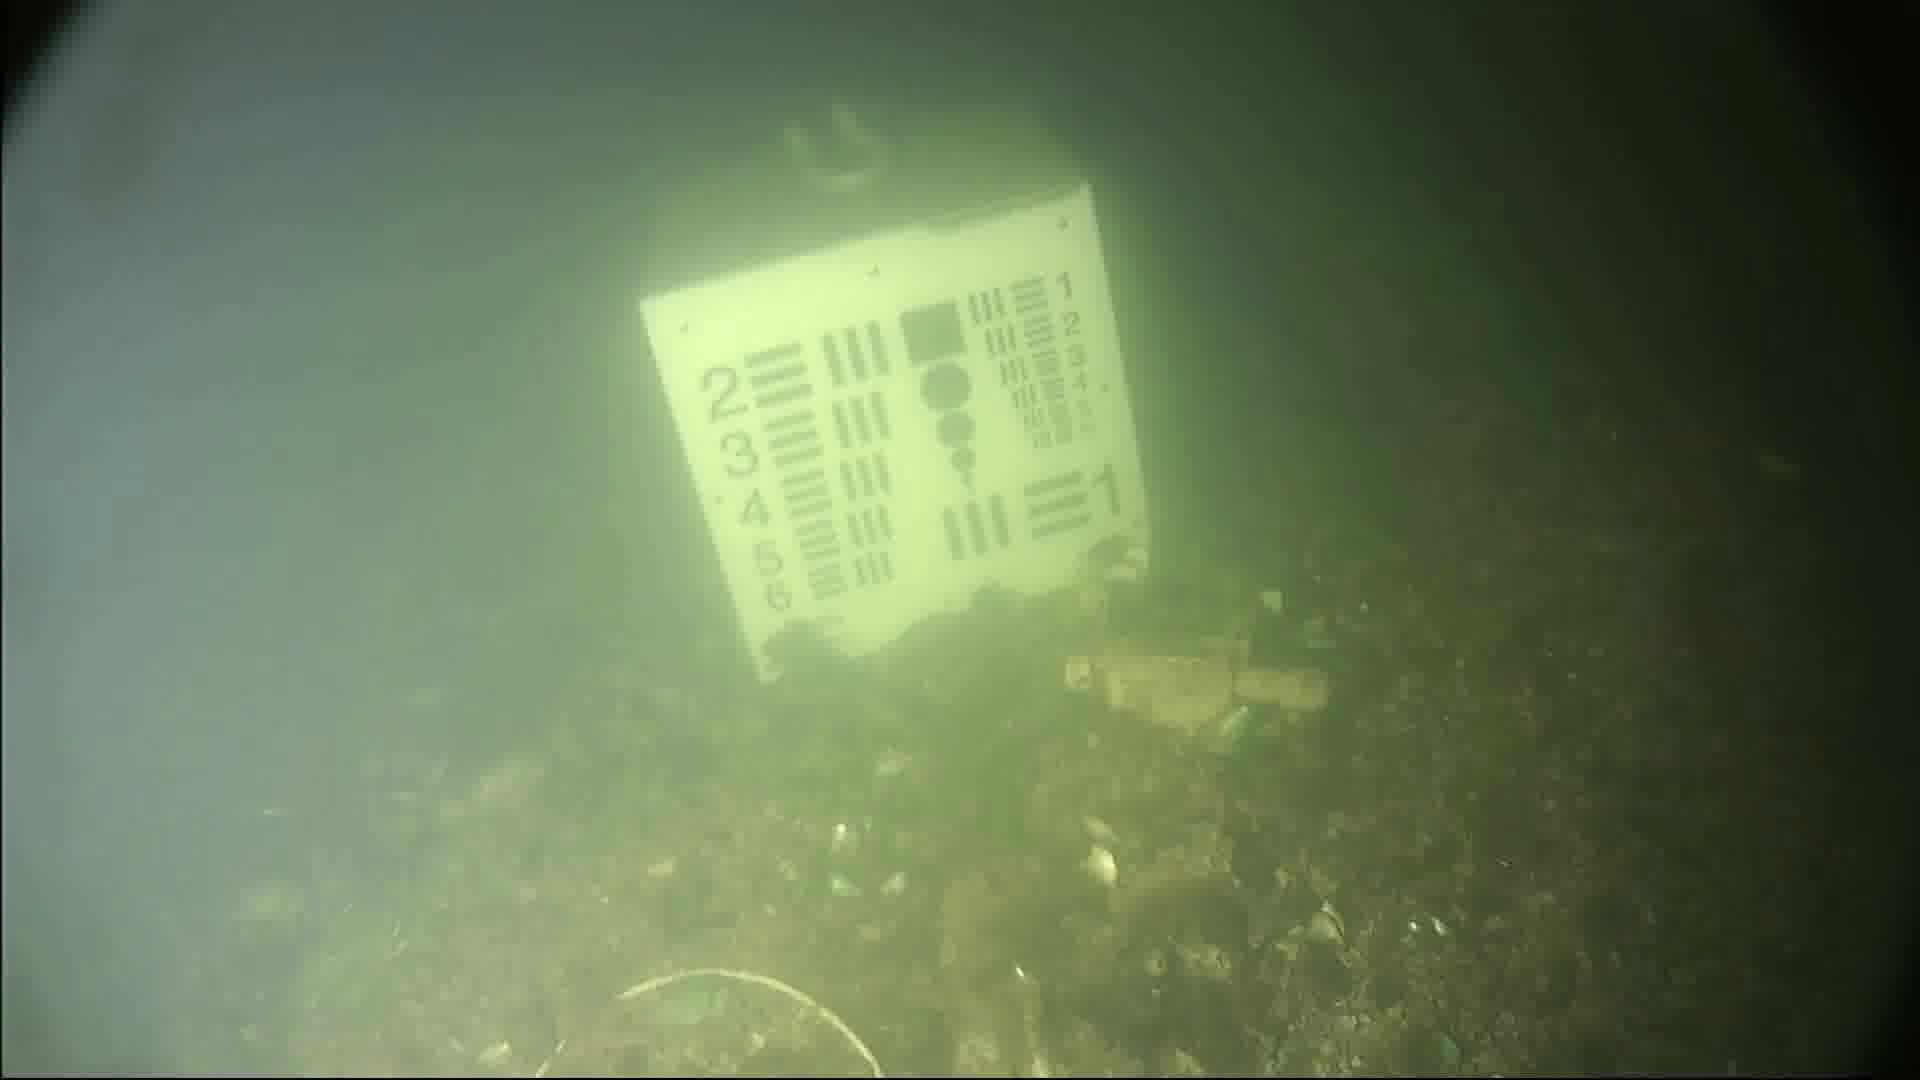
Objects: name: starfish
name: crab